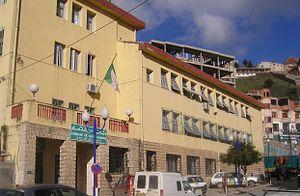
façade principale de la mairie.
Aïn El Hammam, est une ville d'Algérie située dans le Djurdjura en Kabylie. Ce fut aussi Michelet durant la période coloniale, appelée ainsi en hommage l'historien français Jules Michelet. C'est aujourd'hui une commune de la wilaya de Tizi Ouzou, en Kabylie, située à 45 km au sud-est de Tizi Ouzou et à 95 km au nord-est de Bouira. Certains l'appellent lḤemmam localement en raison de sa source thermale froide aux bienfaits thérapeutiques reconnus. Elle fut aussi nommée Suq n Tlata ou « marché du mardi » car elle était entourée de marchés connus dans la région, comme ceux de Sebt n At Yeḥya, Suq lJemɛa, Laṛebɛa nat Iraten, etc.